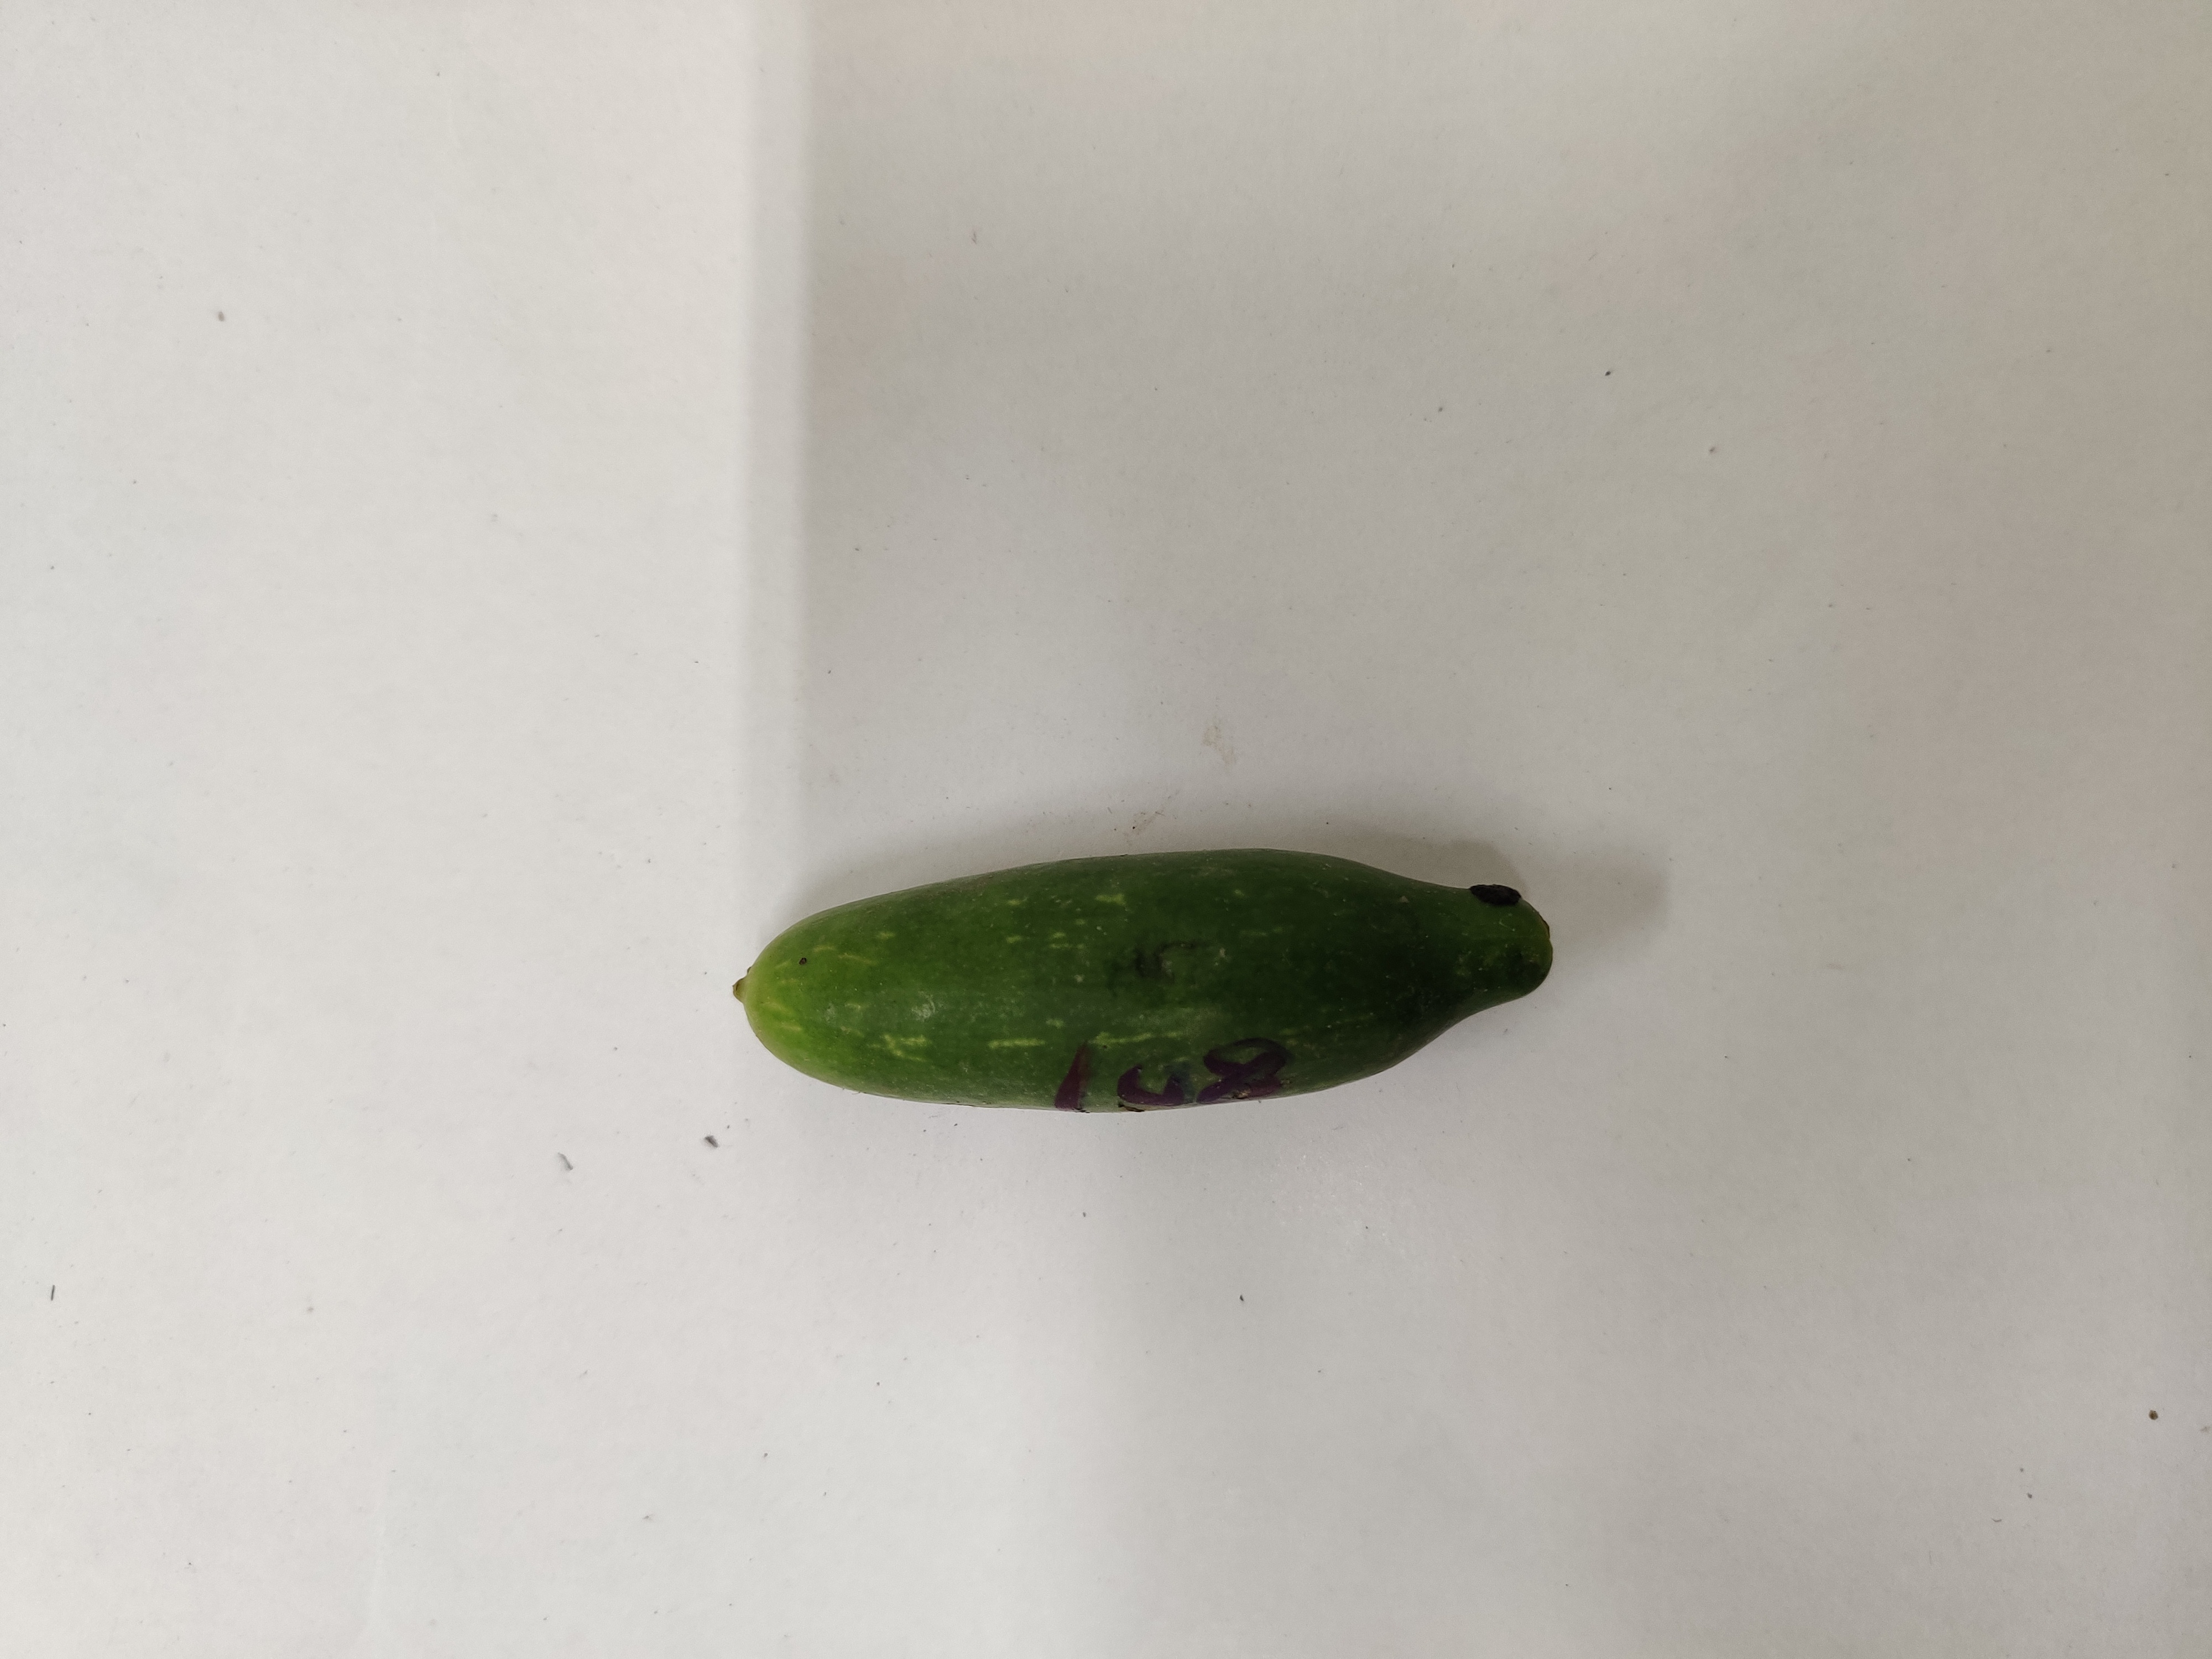
Crop: Ivy Gourd
Condition: Fresh